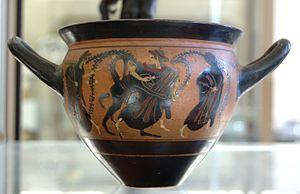
Pélée enlevant Thétis, Néréides. Mastoïde attique à figures noires.